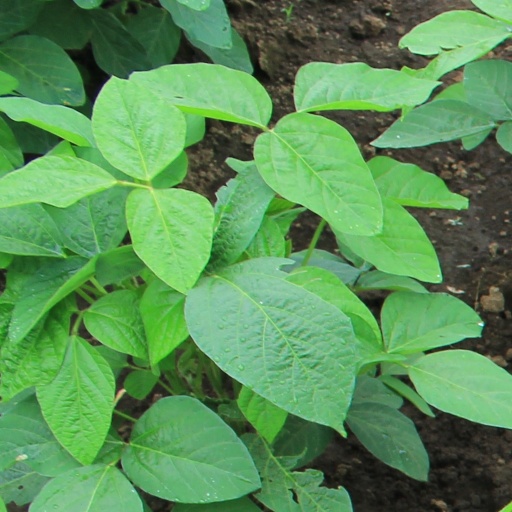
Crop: soybean